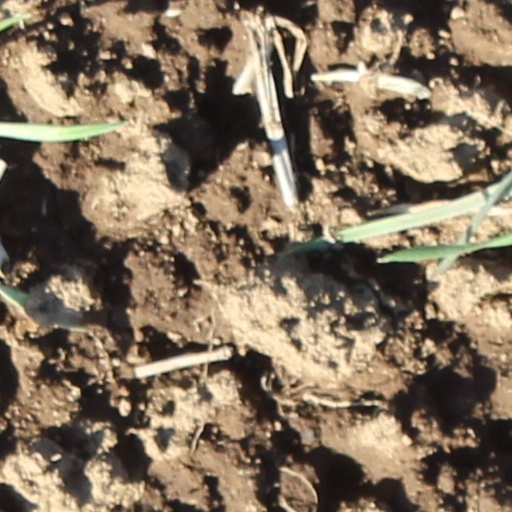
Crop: wheat